Yusuf Motala

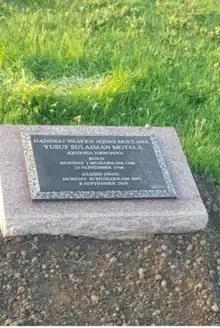
Gravestone of Shaykh Yusuf Motala

Yusuf ibn Suleman ibn Qasim Motala (25 November 1946 – 8 September 2019) was a British Indian Sunni Muslim scholar, founder of Darul Uloom Bury and one of the disciples of Zakariyya Kandhlawi.